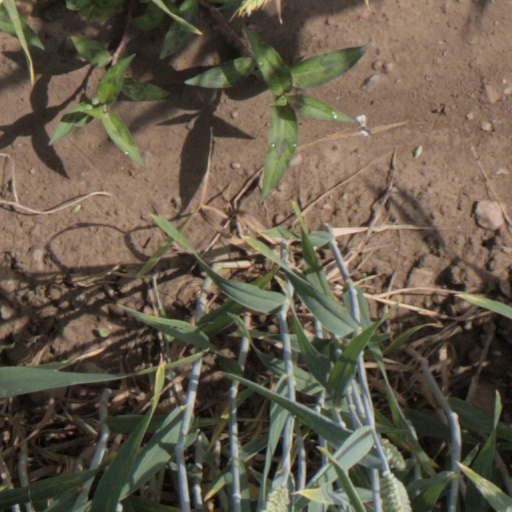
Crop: wheat